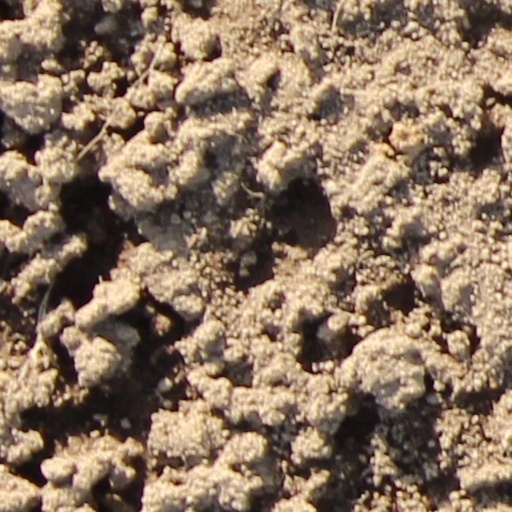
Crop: wheat